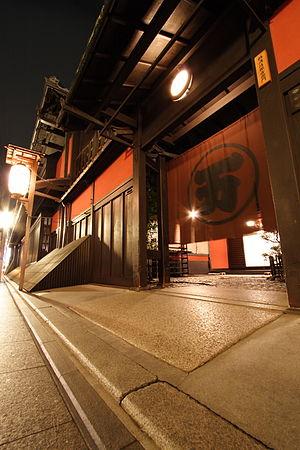
L'Ichiriki ochaya est un des ochaya les plus célèbres et les plus historiques de Kyoto au Japon. Il est situé sur la rue Shijo-dori près du quartier de Gion, et est considéré comme un établissement luxueux et raffiné, l'entrée est sur invitation seulement et les divertissements peuvent coûter jusqu'à 800 000 yens par nuit.
Au Japon, un ochaya est un établissement où les clients sont distraits par des geishas. Les ochaya sont situés dans les districts de geishas, et sont de nos jours les plus nombreux à Kyōto, bien qu'il s'en trouve également dans les districts de geishas d'autres villes telles que Tōkyō.